Weather front

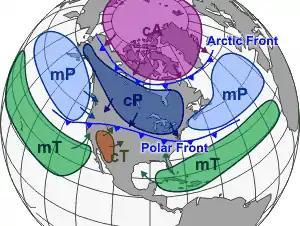
Different air masses which affect North America, as well as other continents, tend to be separated by frontal boundaries. In this illustration, the Arctic front separates Arctic from Polar air masses, while the Polar front separates Polar air from warm air masses. (cA is ontinental rctic; cP is ontinental olar; mP is aritime olar; cT is ontinental tropic; and mT is aritime ropic.)

A surface weather analysis is a special type of weather map which provides a top view of weather elements over a geographical area at a specified time based on information from ground-based weather stations. Weather maps are created by detecting, plotting and tracing the values of relevant quantities such as sea-level pressure, temperature, and cloud cover onto a geographical map to help find synoptic scale features such as weather fronts. Surface weather analyses have special symbols which show frontal systems, cloud cover, precipitation, or other important information. For example, an H may represent a high pressure area, implying fair or clear weather. An L on the other hand may represent low pressure, which frequently accompanies precipitation and storms. Low pressure also creates surface winds deriving from high pressure zones and vice versa. Various symbols are used not just for frontal zones and other surface boundaries on weather maps, but also to depict the present weather at various locations on the weather map. In addition, areas of precipitation help determine the frontal type and location.